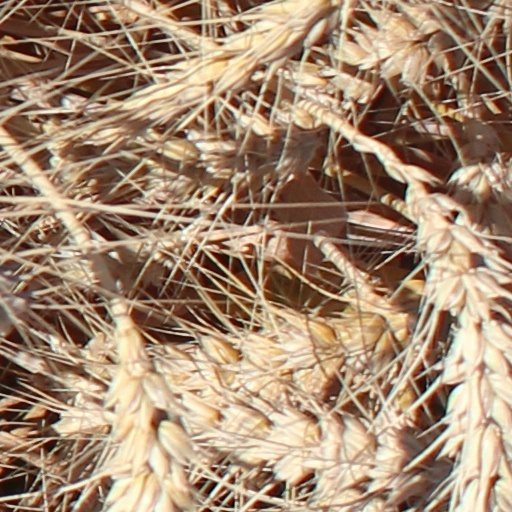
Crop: wheat